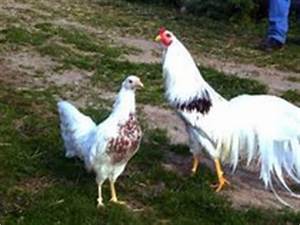
Label: gallina